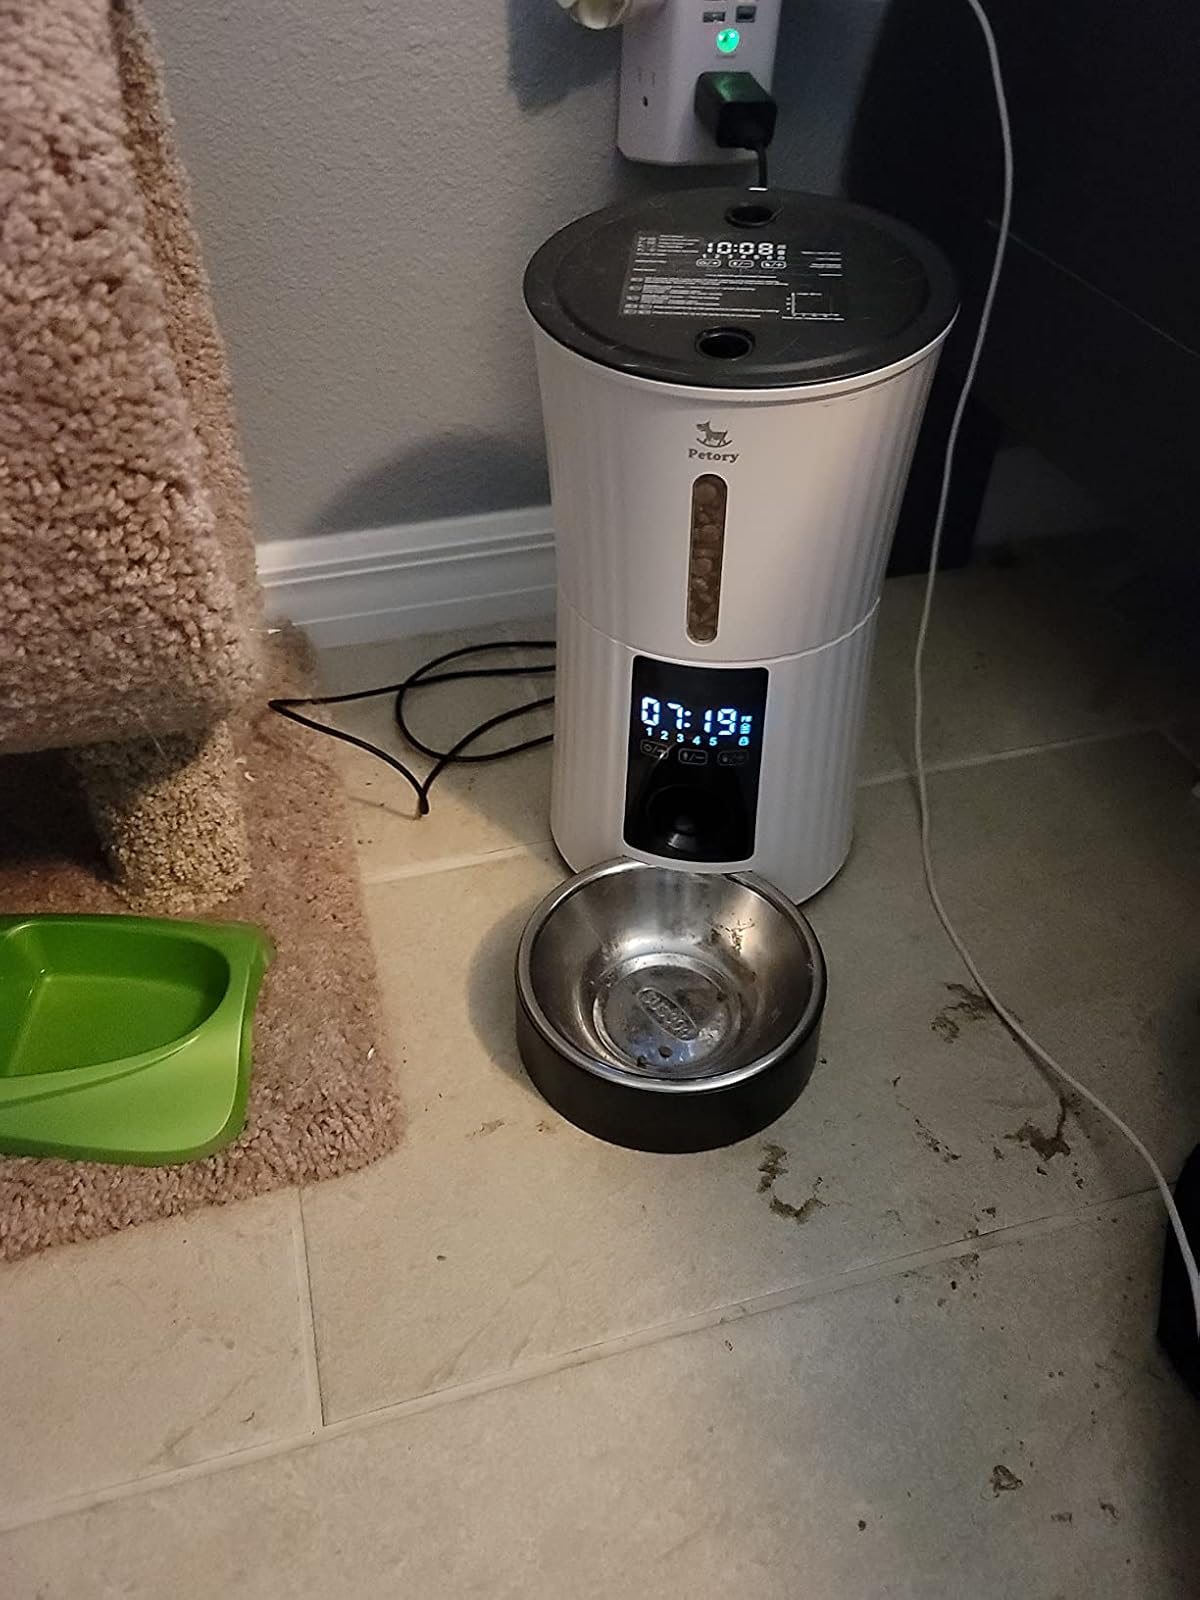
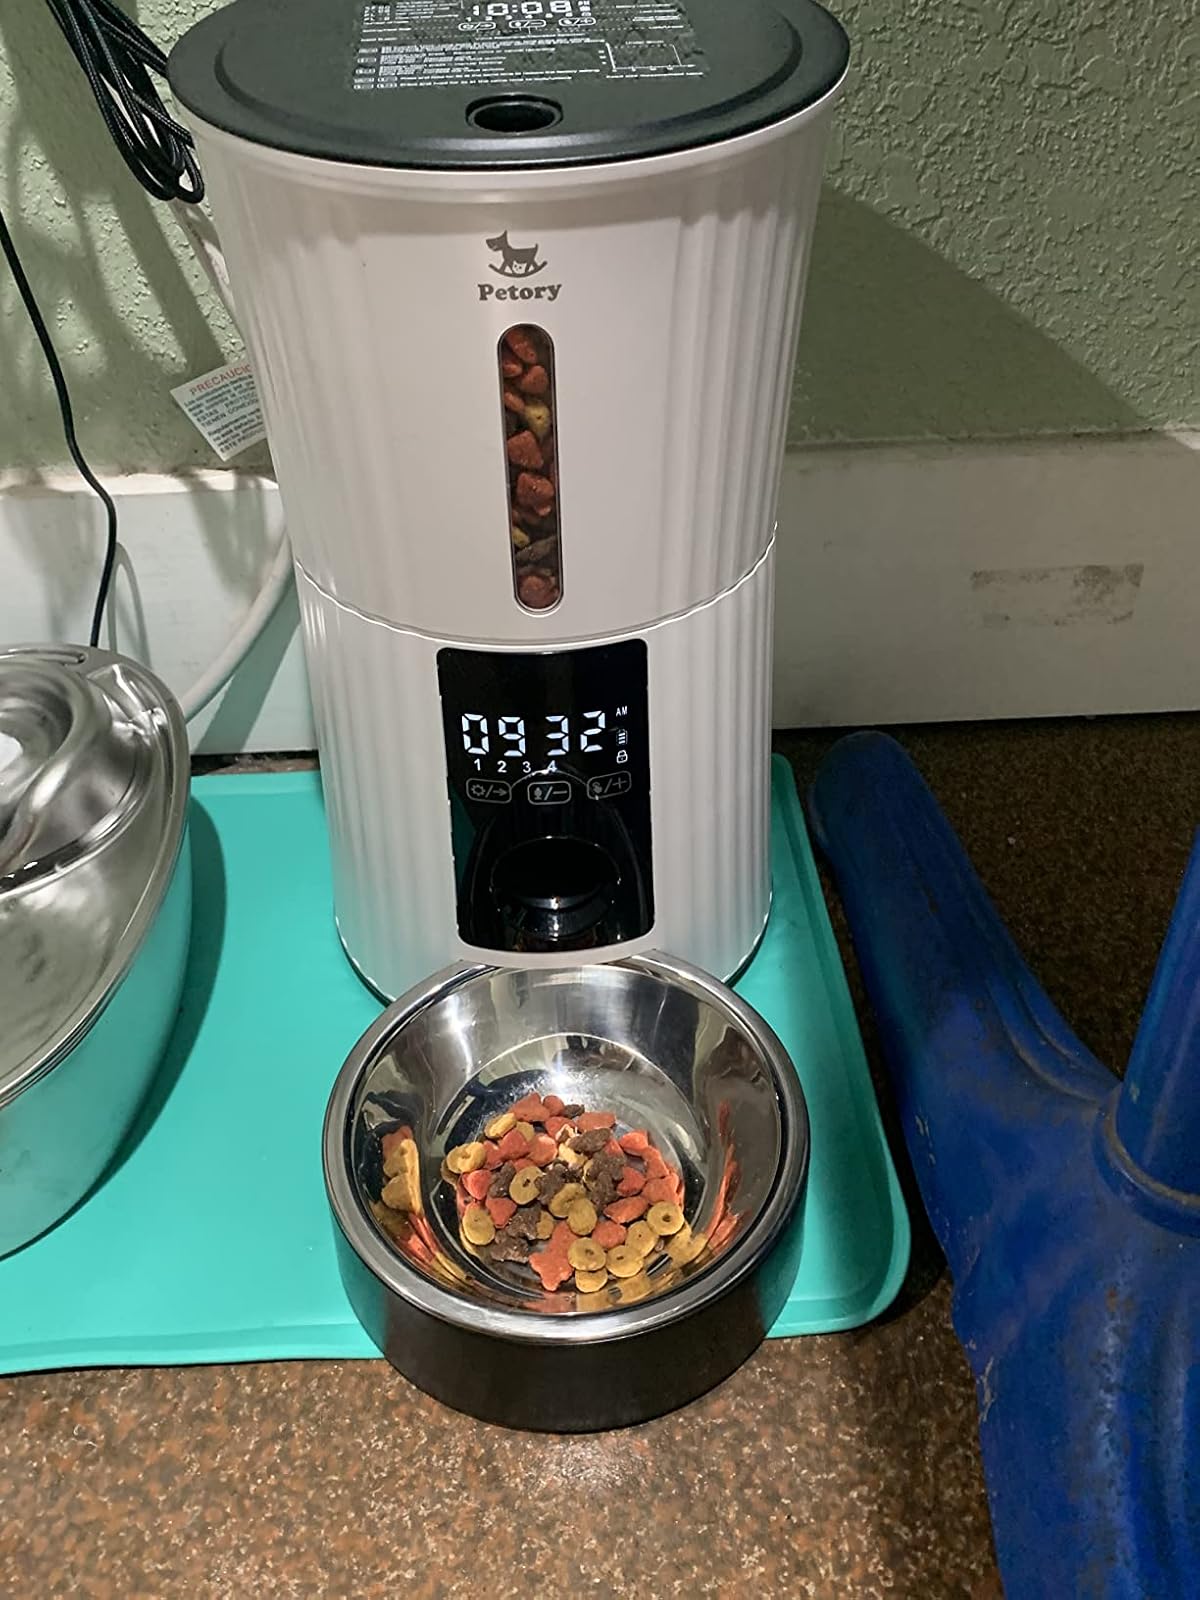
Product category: items_feeder
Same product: yes